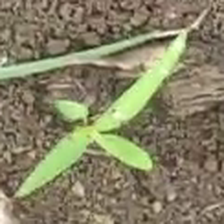
Weed species: Moti_dudhi(Euphorbia_geneculata_L)